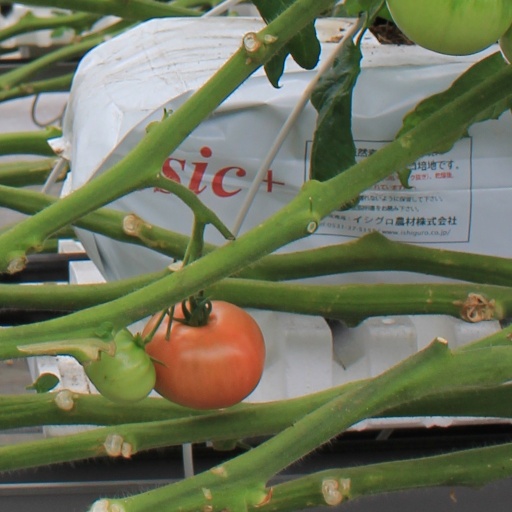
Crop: tomato